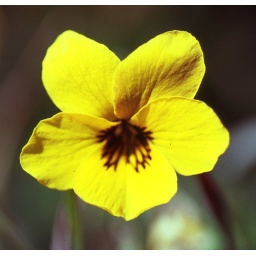
A yellow flower in Russian Ridge Open Space in San Mateo County, CA.